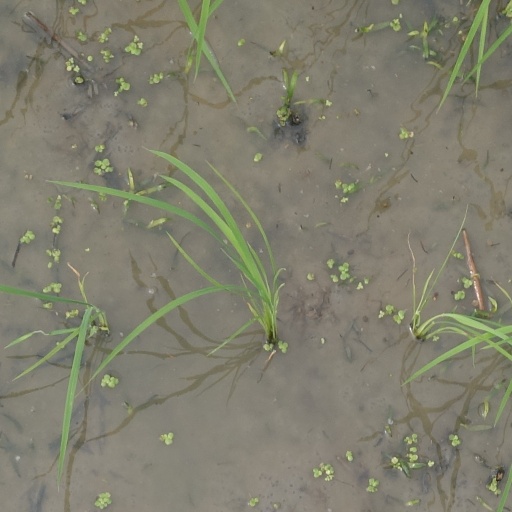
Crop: rice